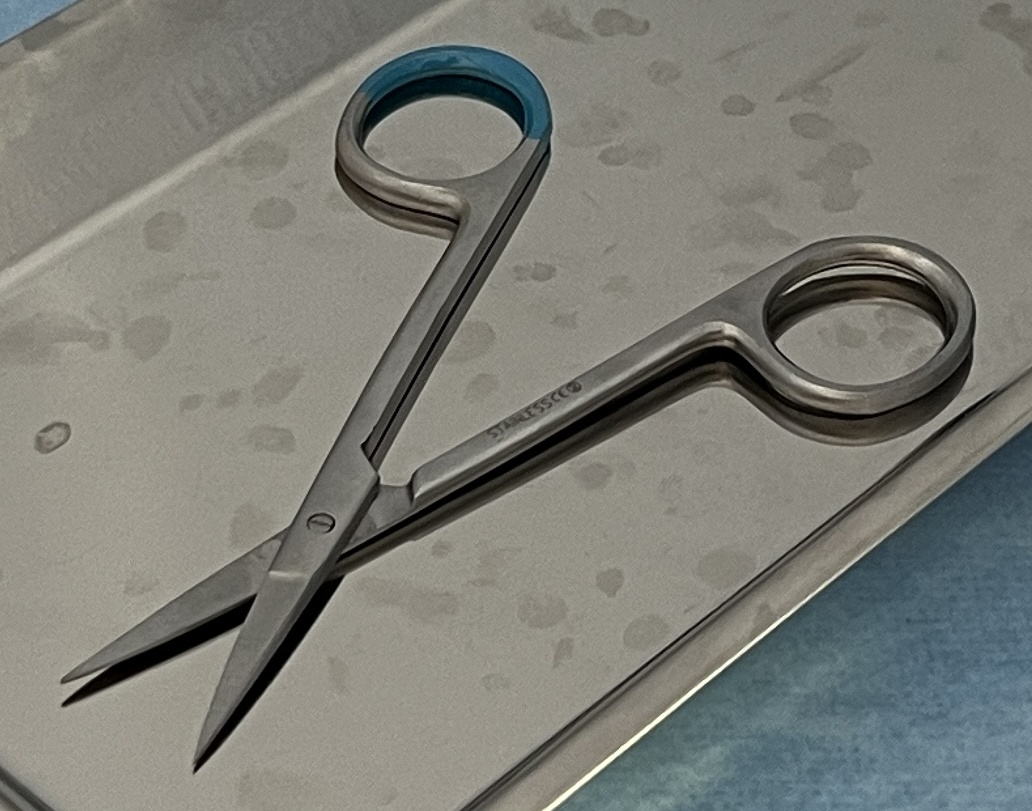
Hinged instrument state: open